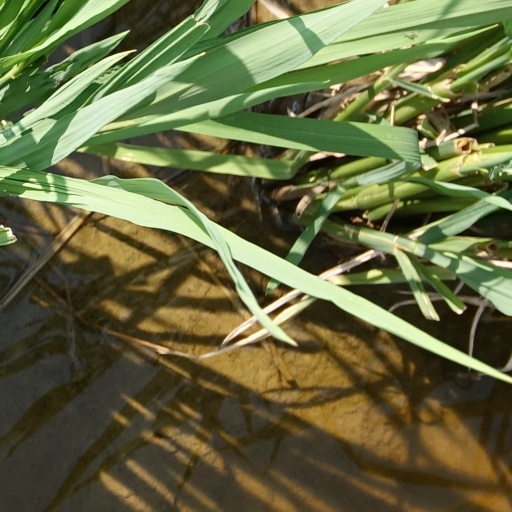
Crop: rice